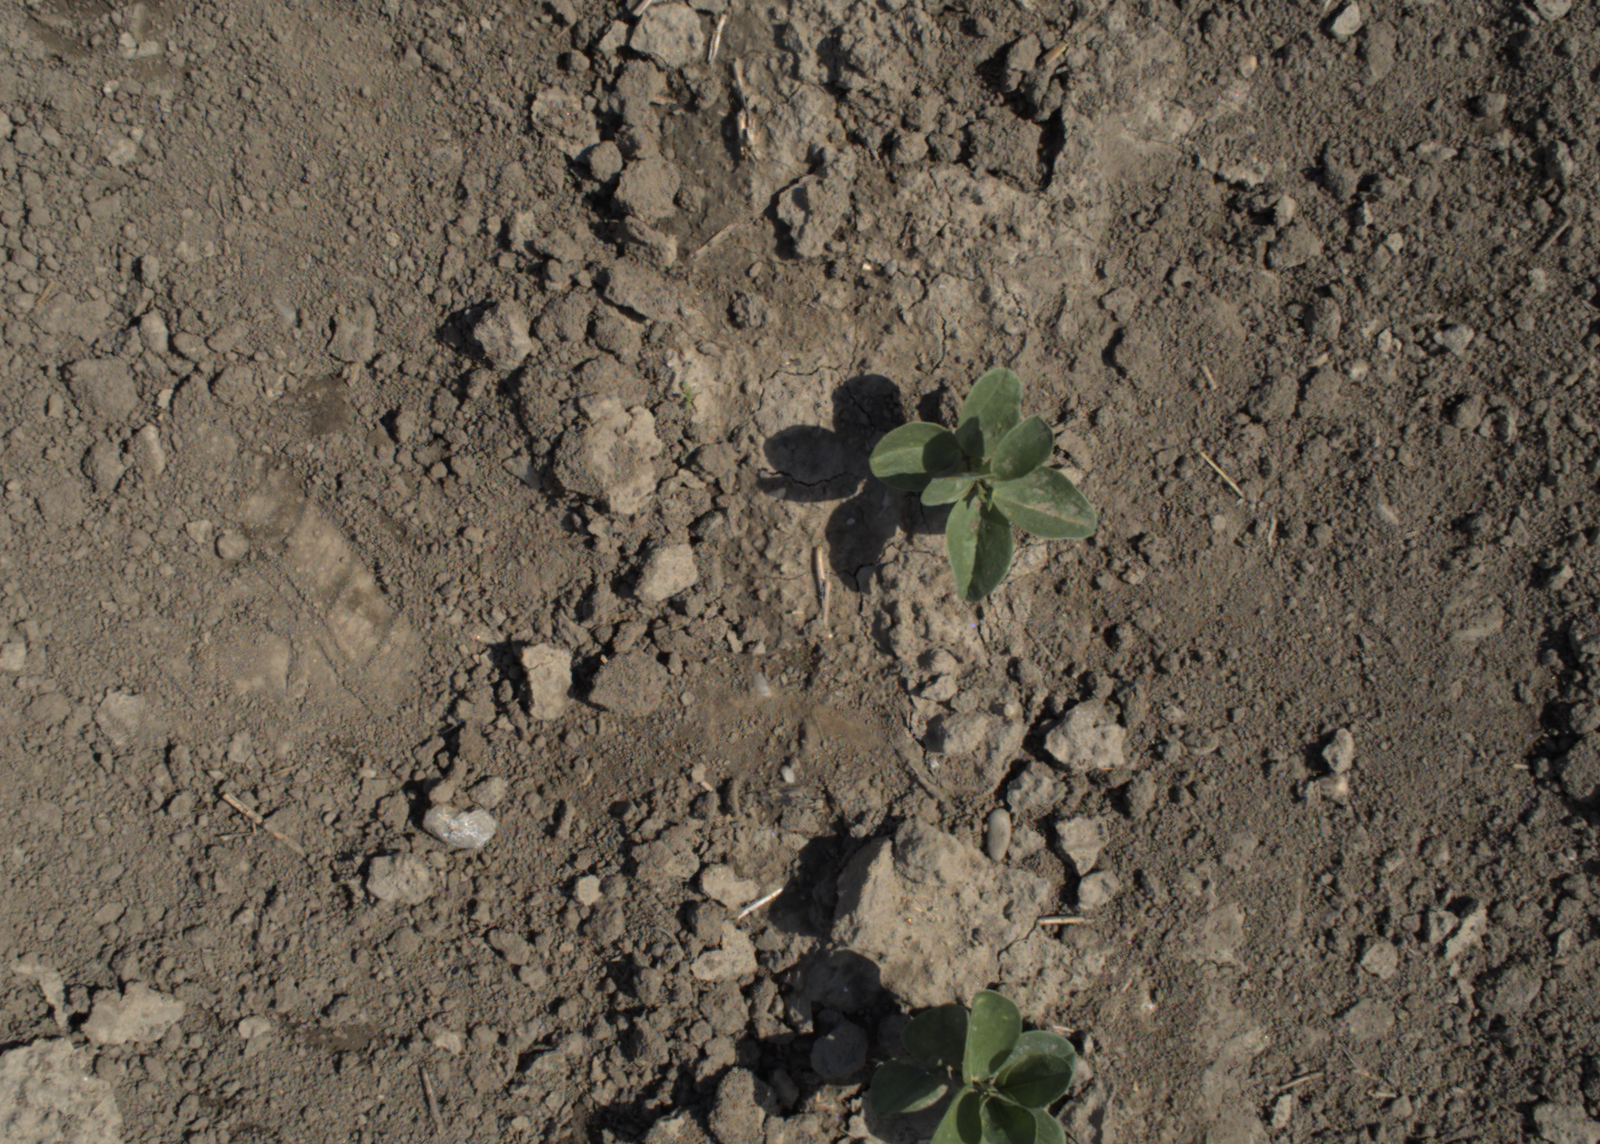
Capture date: 28.05.2021 10:25:14
Weather: mixed
Wind: medium
Seeding date: 27.04.2021
Plant canopy height (mm): 1018